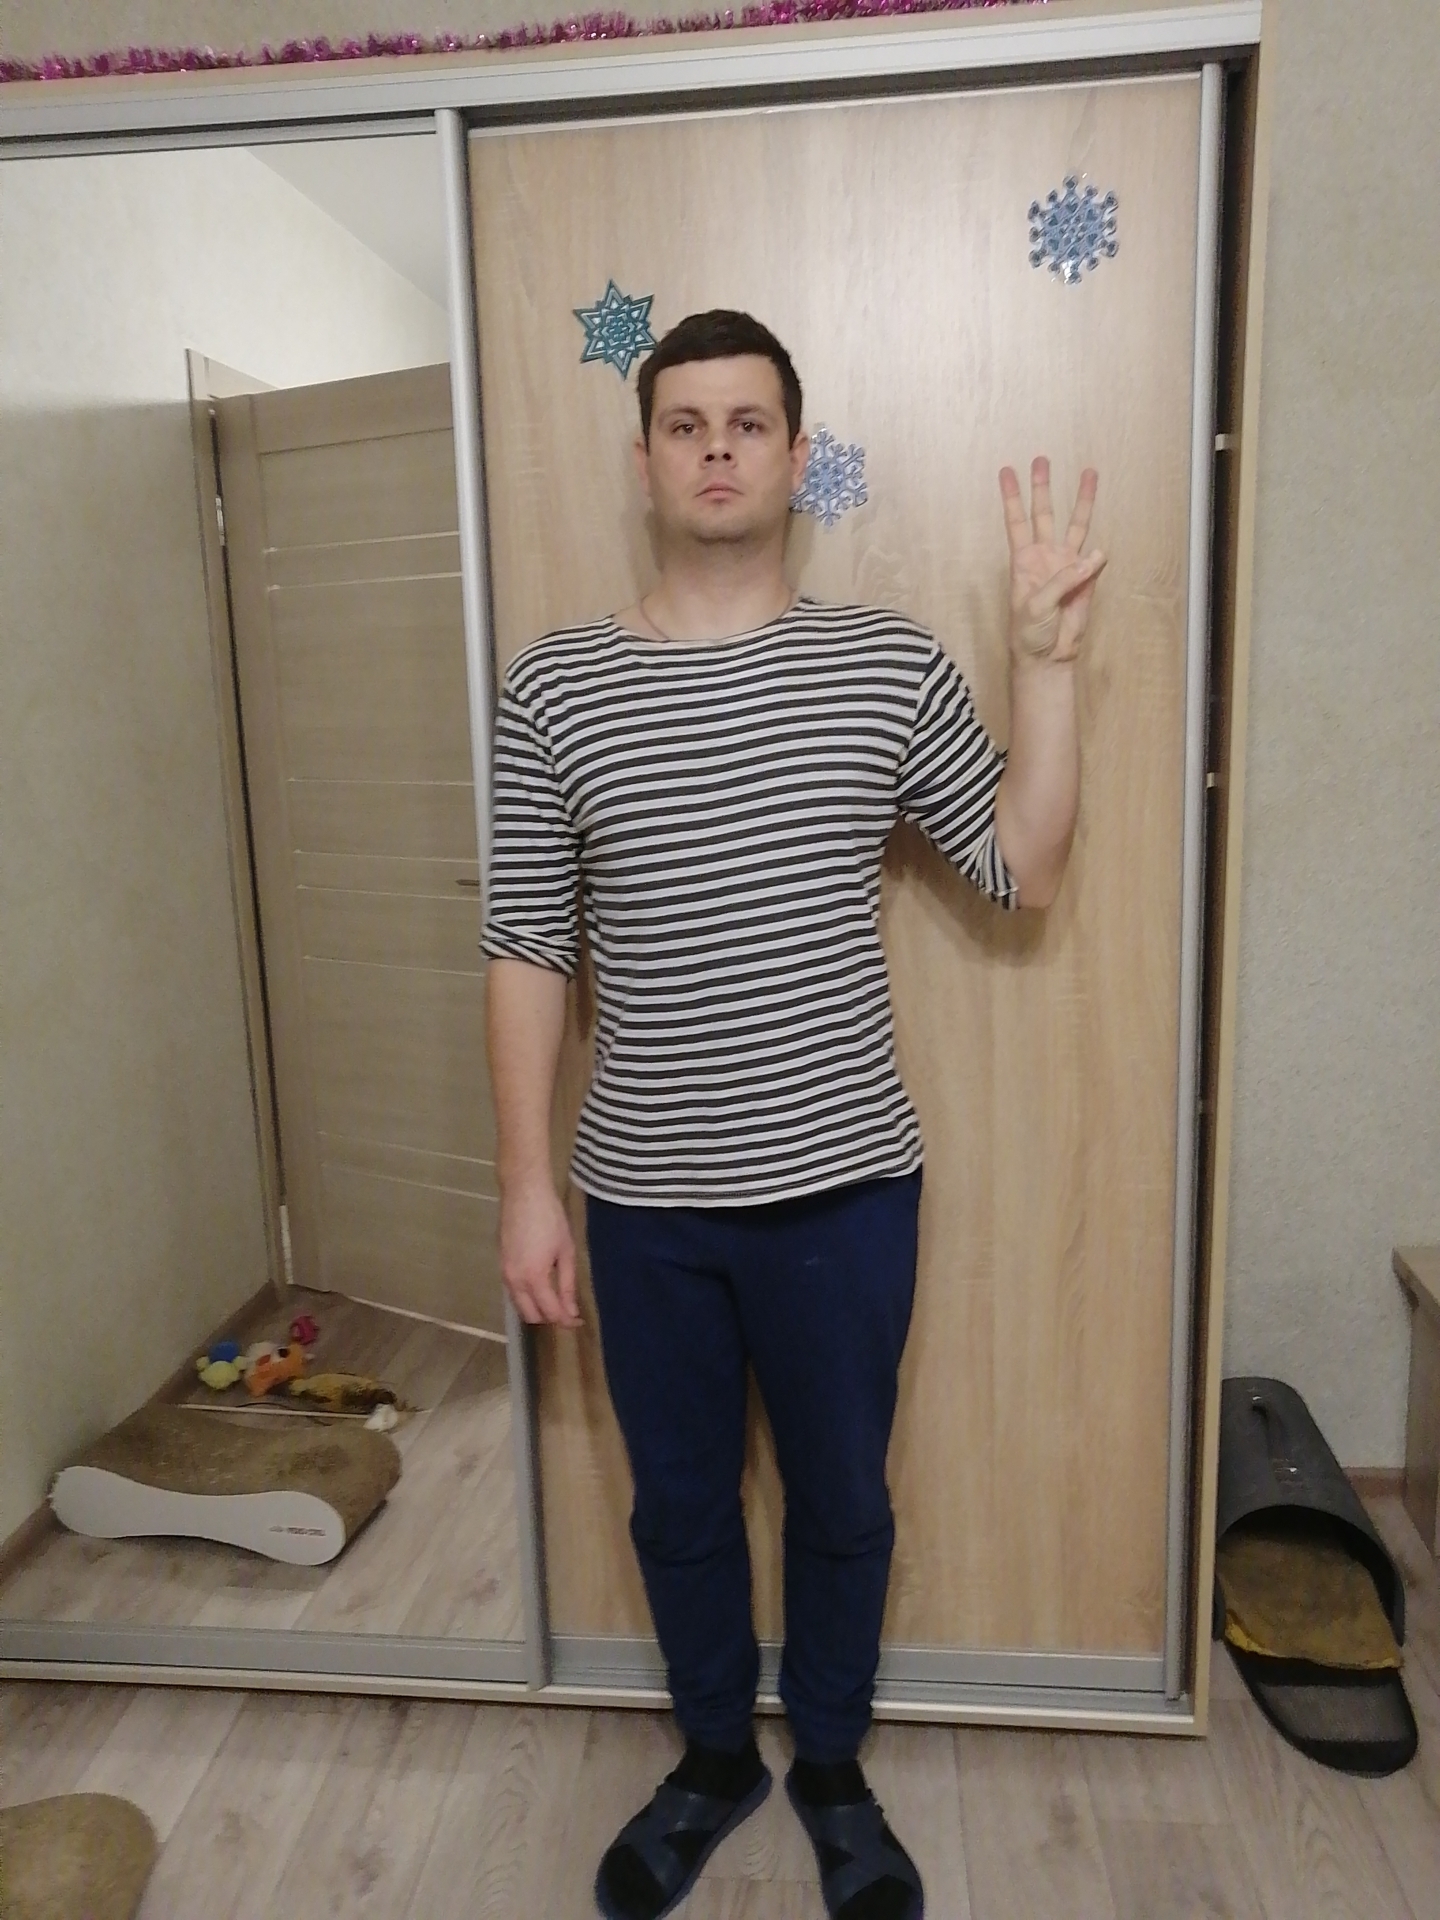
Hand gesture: three